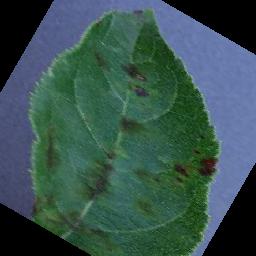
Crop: apple
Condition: scab